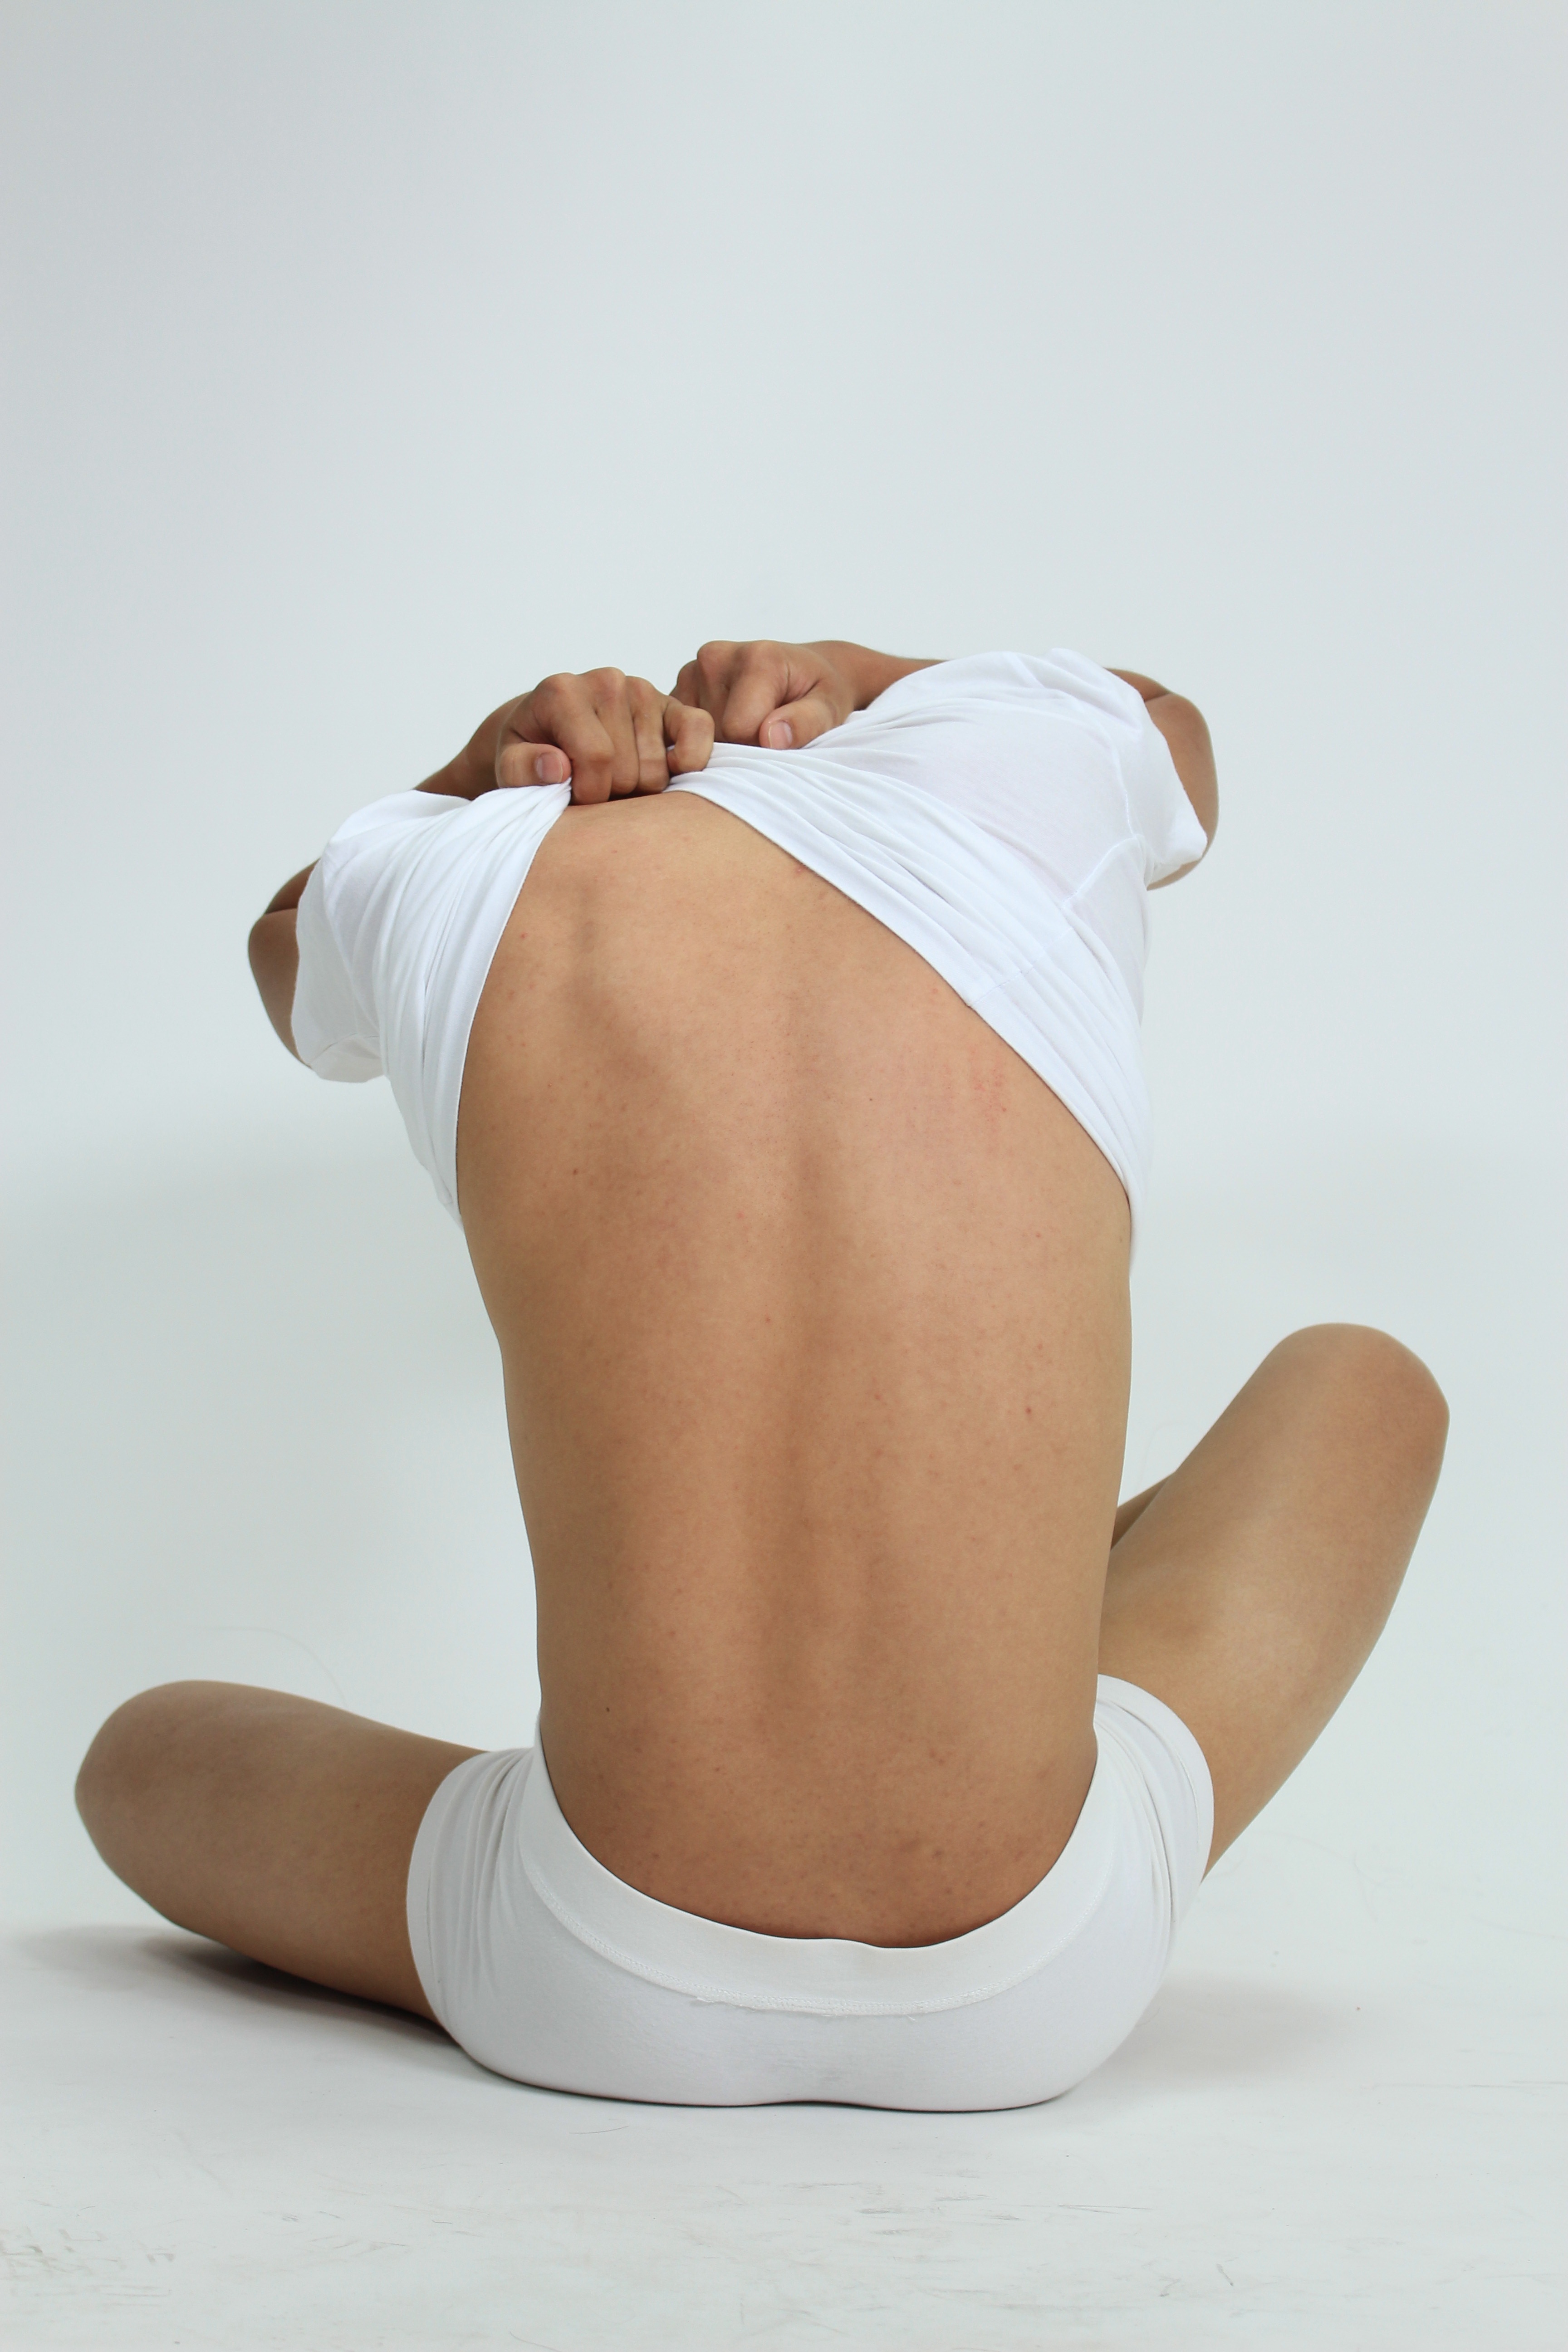
hand, people, trunk, male, leg, model, finger, sitting, human, arm, muscle, chest, human body, back, thigh, skin, organ, clothes, skincare, white background, abdomen, briefs, photo shoot, undressing, sense, white clothes, boby, human positions, human action, physical fitness, active undergarment